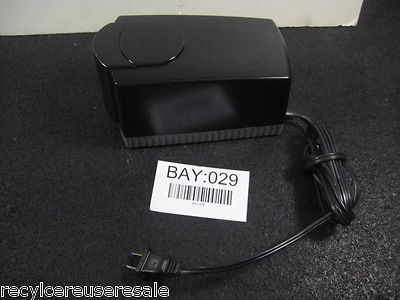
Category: stapler